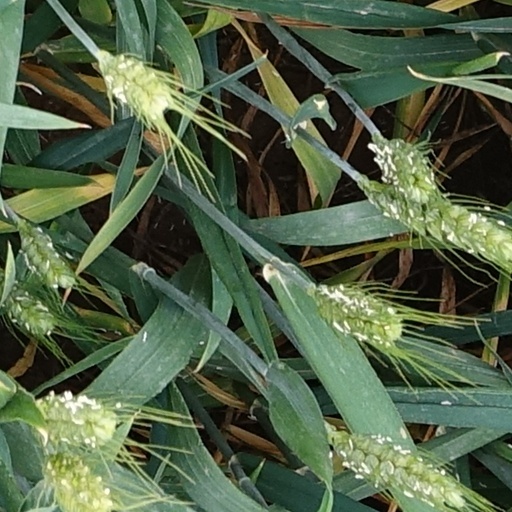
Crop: wheat